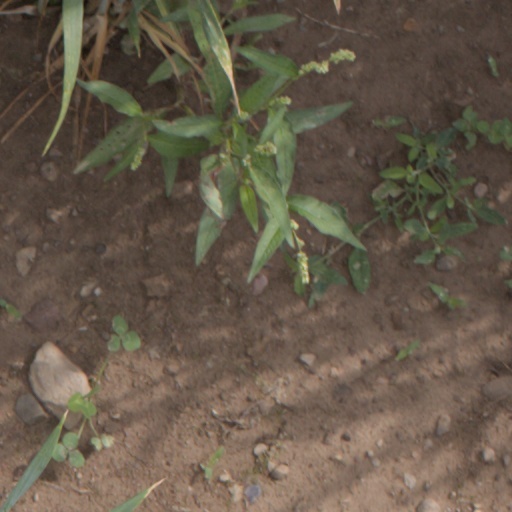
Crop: wheat